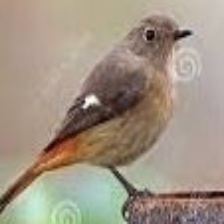
Species: DAURIAN REDSTART
Scientific name: PHOENICURUS AUROREUS